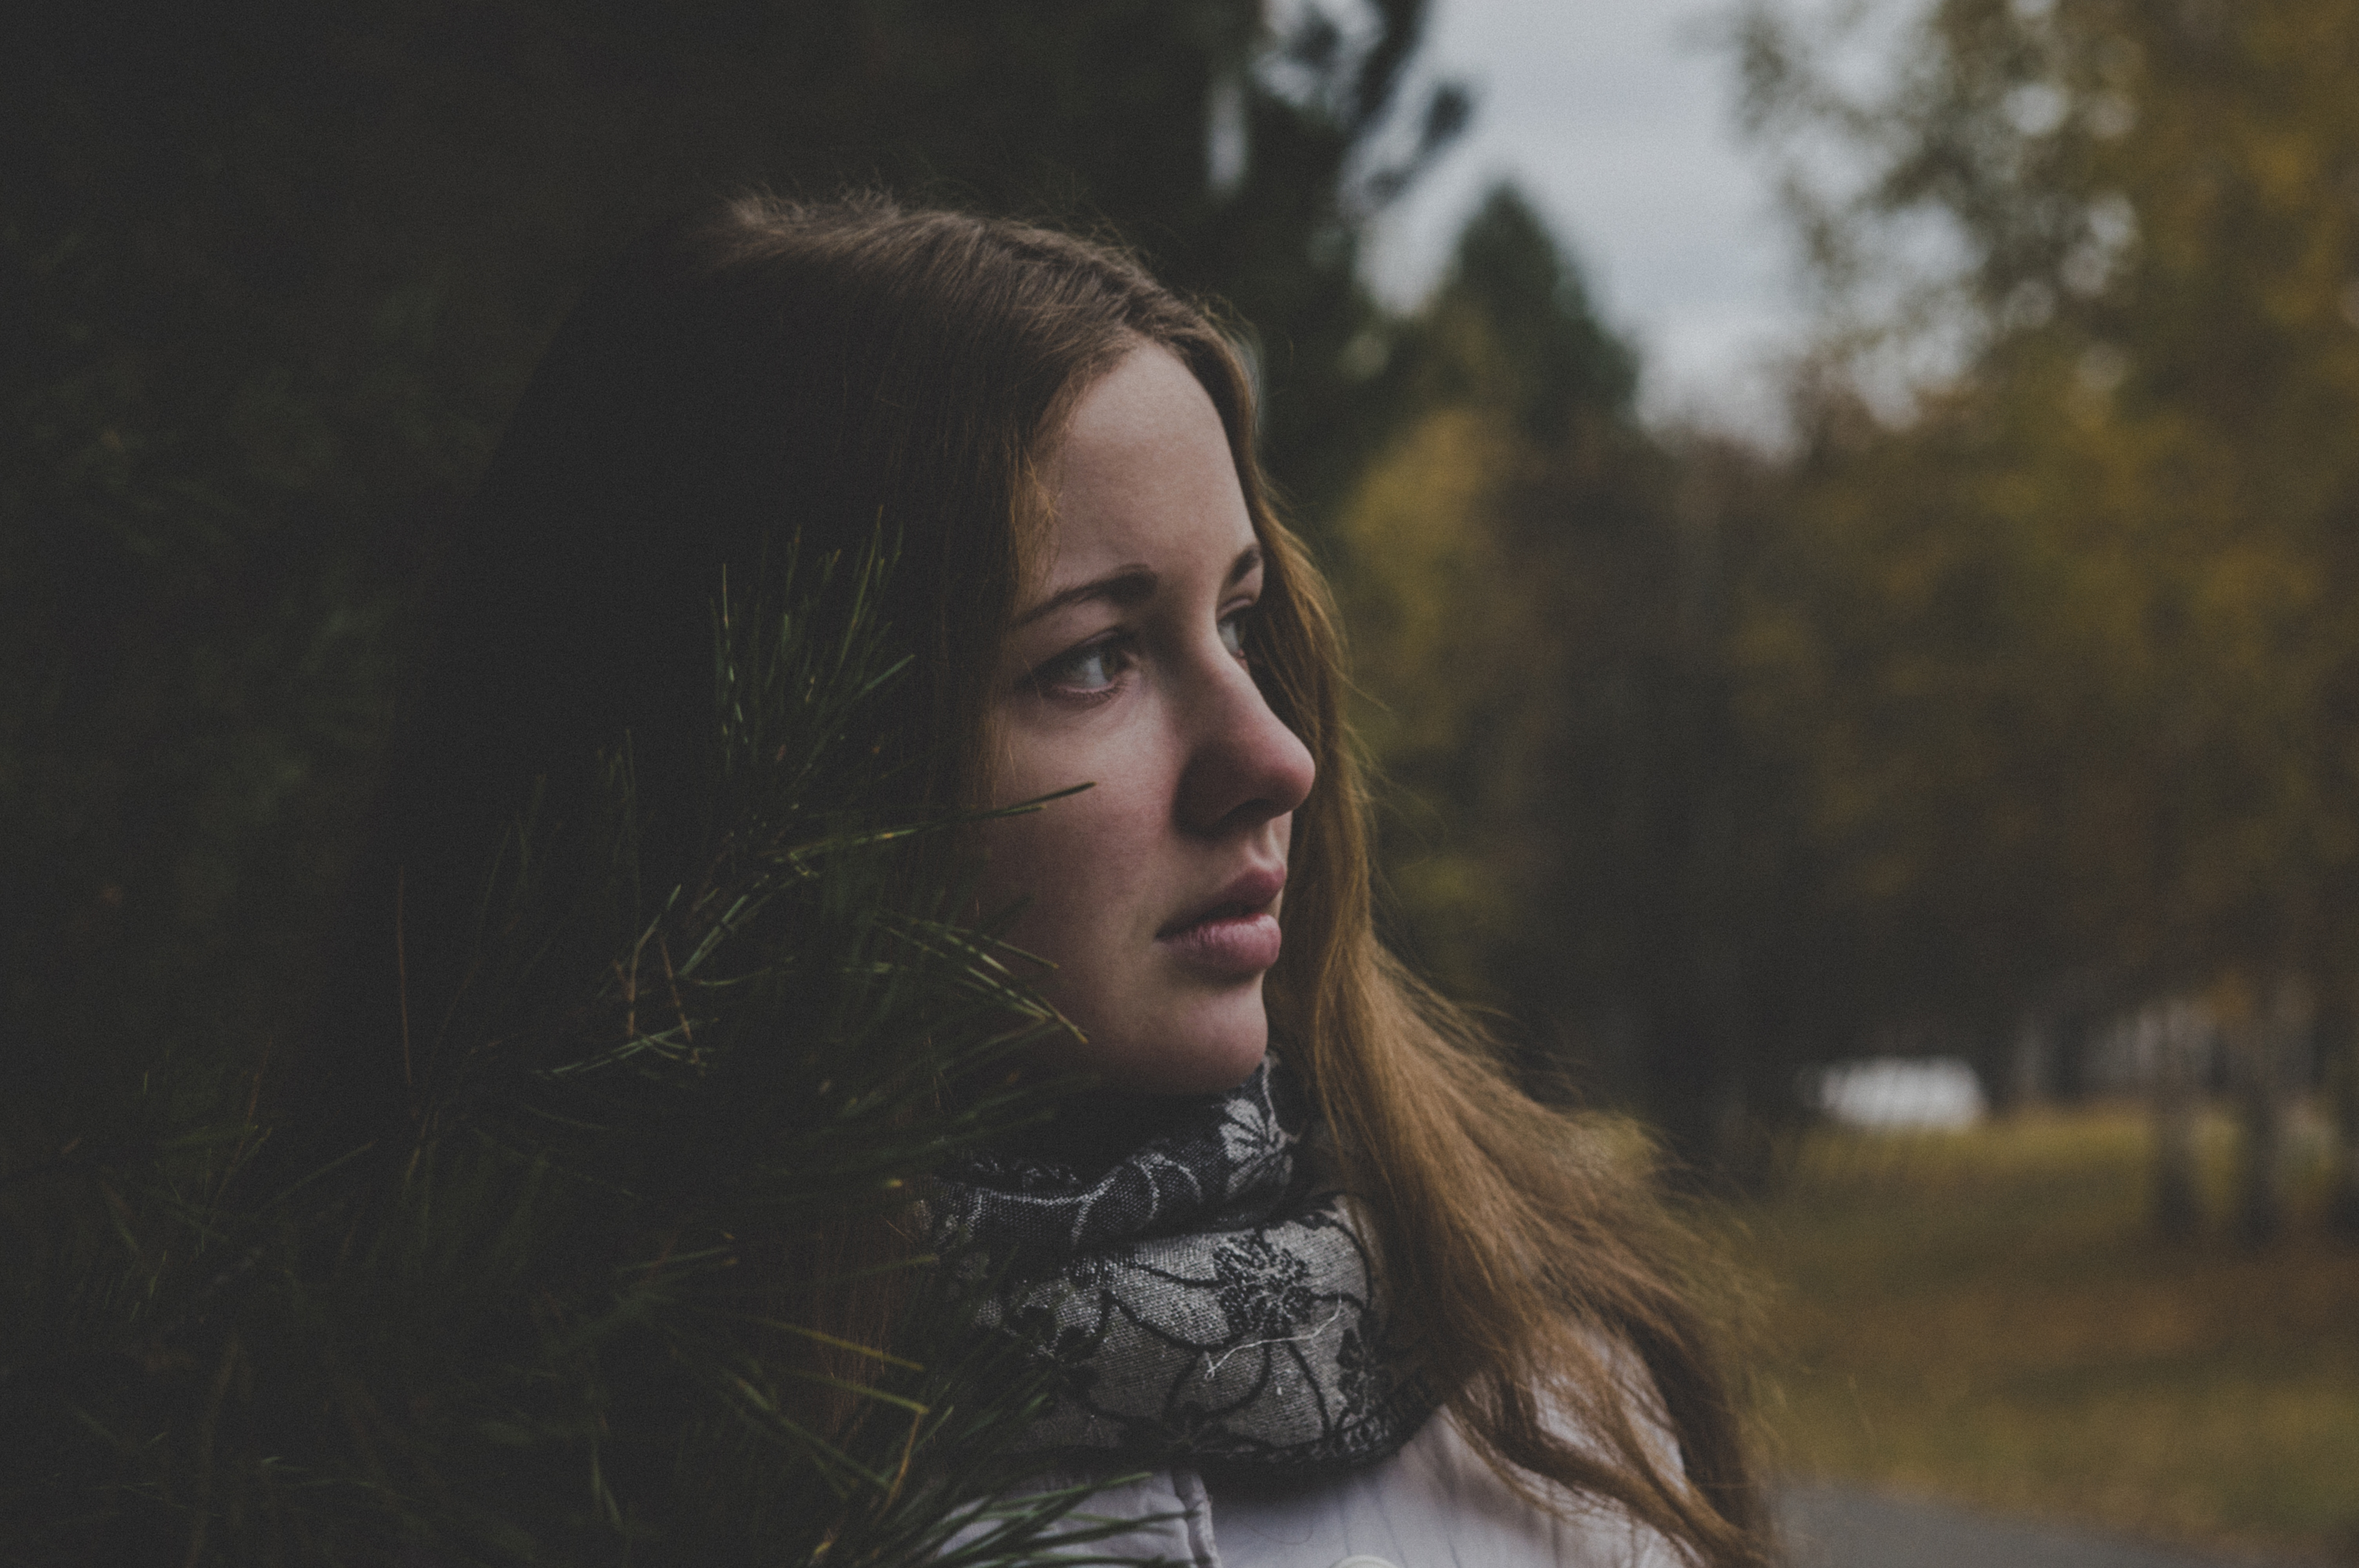
beautiful girl, close up, face, hair, portrait, model, outdoors, young, woman, beautiful, pretty, photograph, nature, person, girl, beauty, tree, woody plant, lady, eye, photography, emotion, sunlight, smile, plant, human, darkness, winter, long hair, grass, portrait photography, flash photography, fun, photo shoot